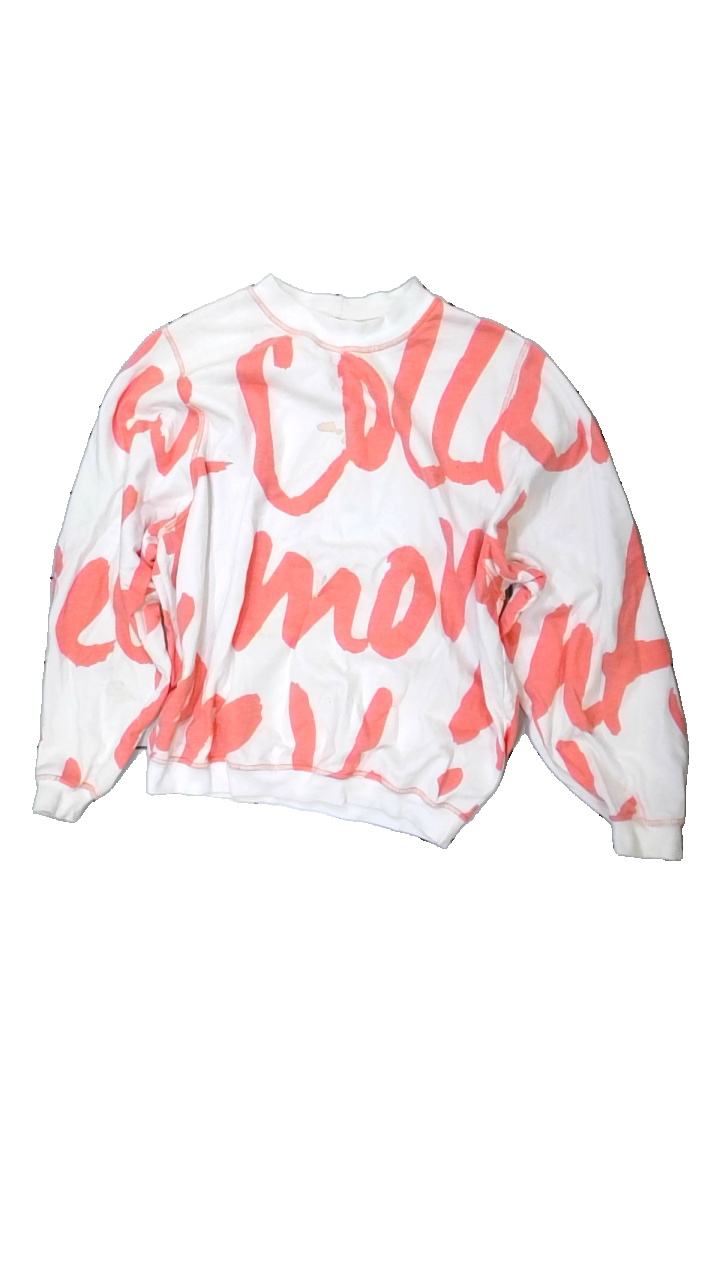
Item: Sweater (Ladies)
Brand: Missing
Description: vit tjock långärmad tröja med text på, fläckar över hela
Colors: Red, White
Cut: Regular
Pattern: Other
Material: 58% polyester 42% cotton
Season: All
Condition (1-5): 2
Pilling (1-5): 5
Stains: Major
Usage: Export
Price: <50